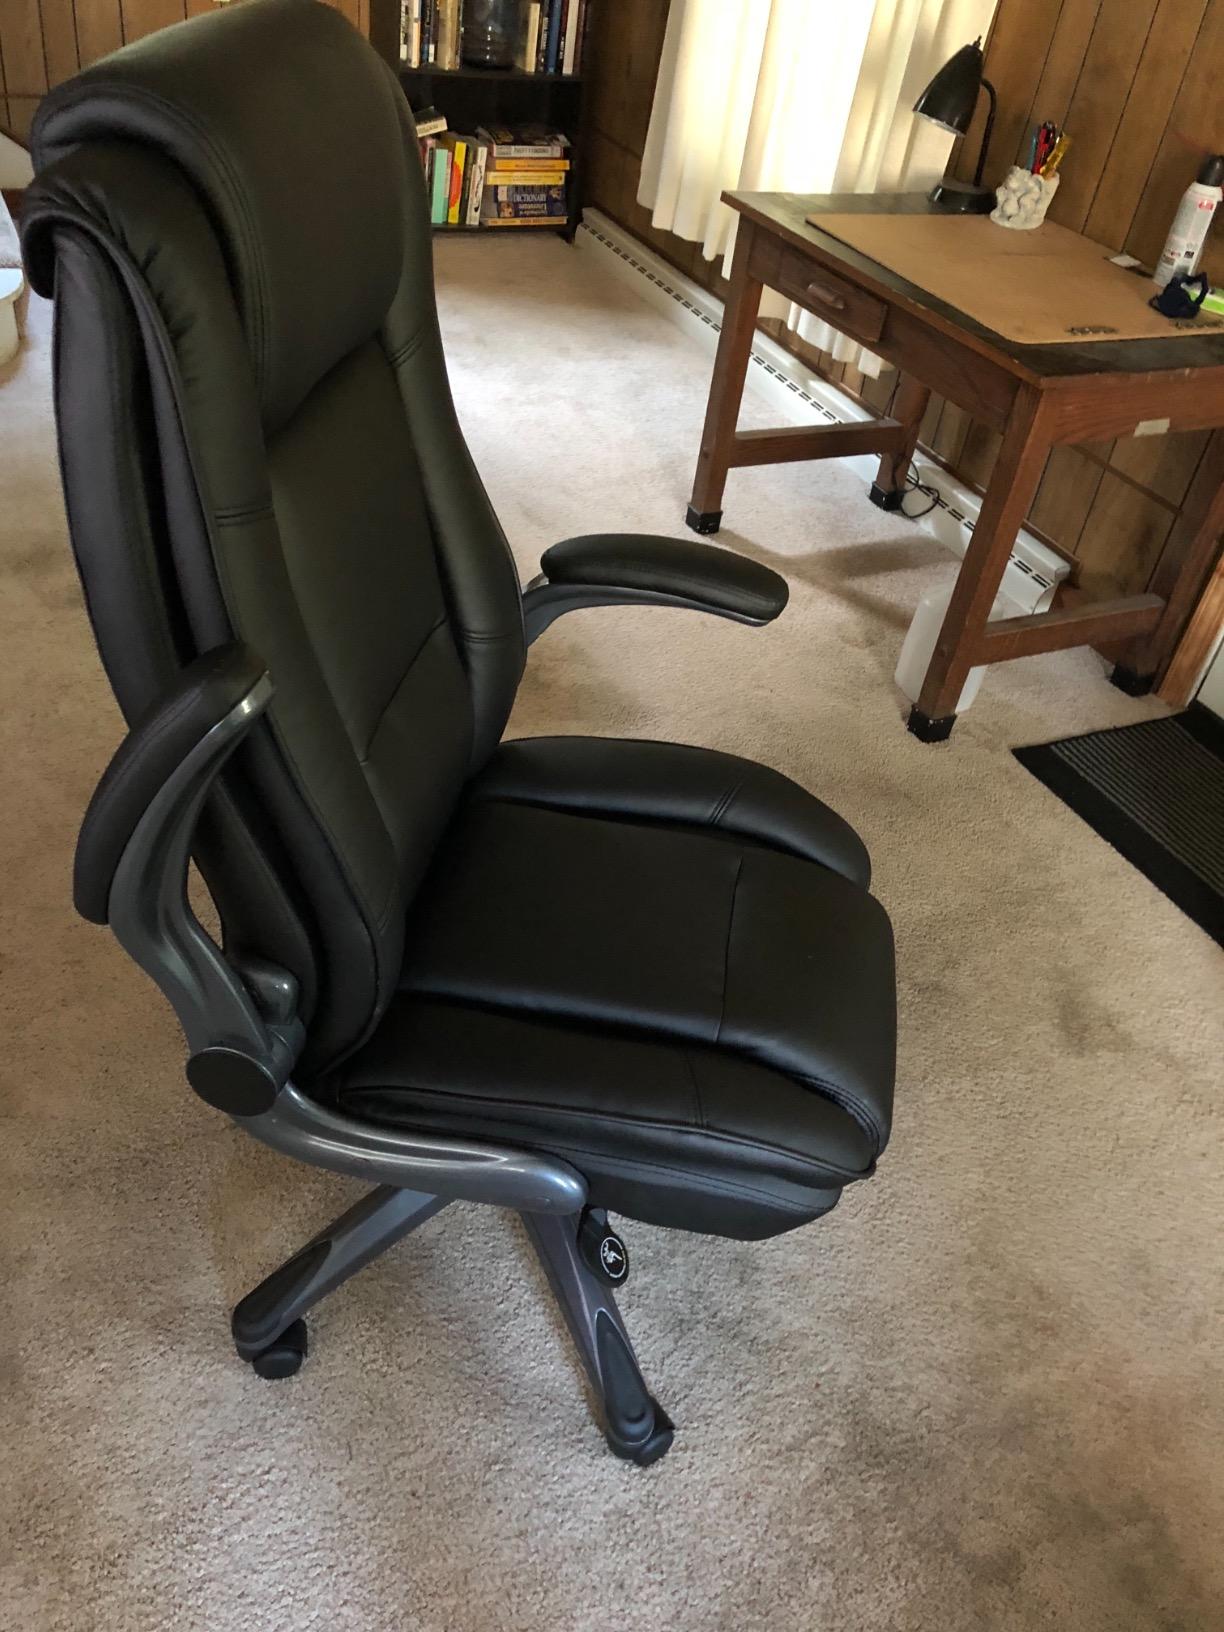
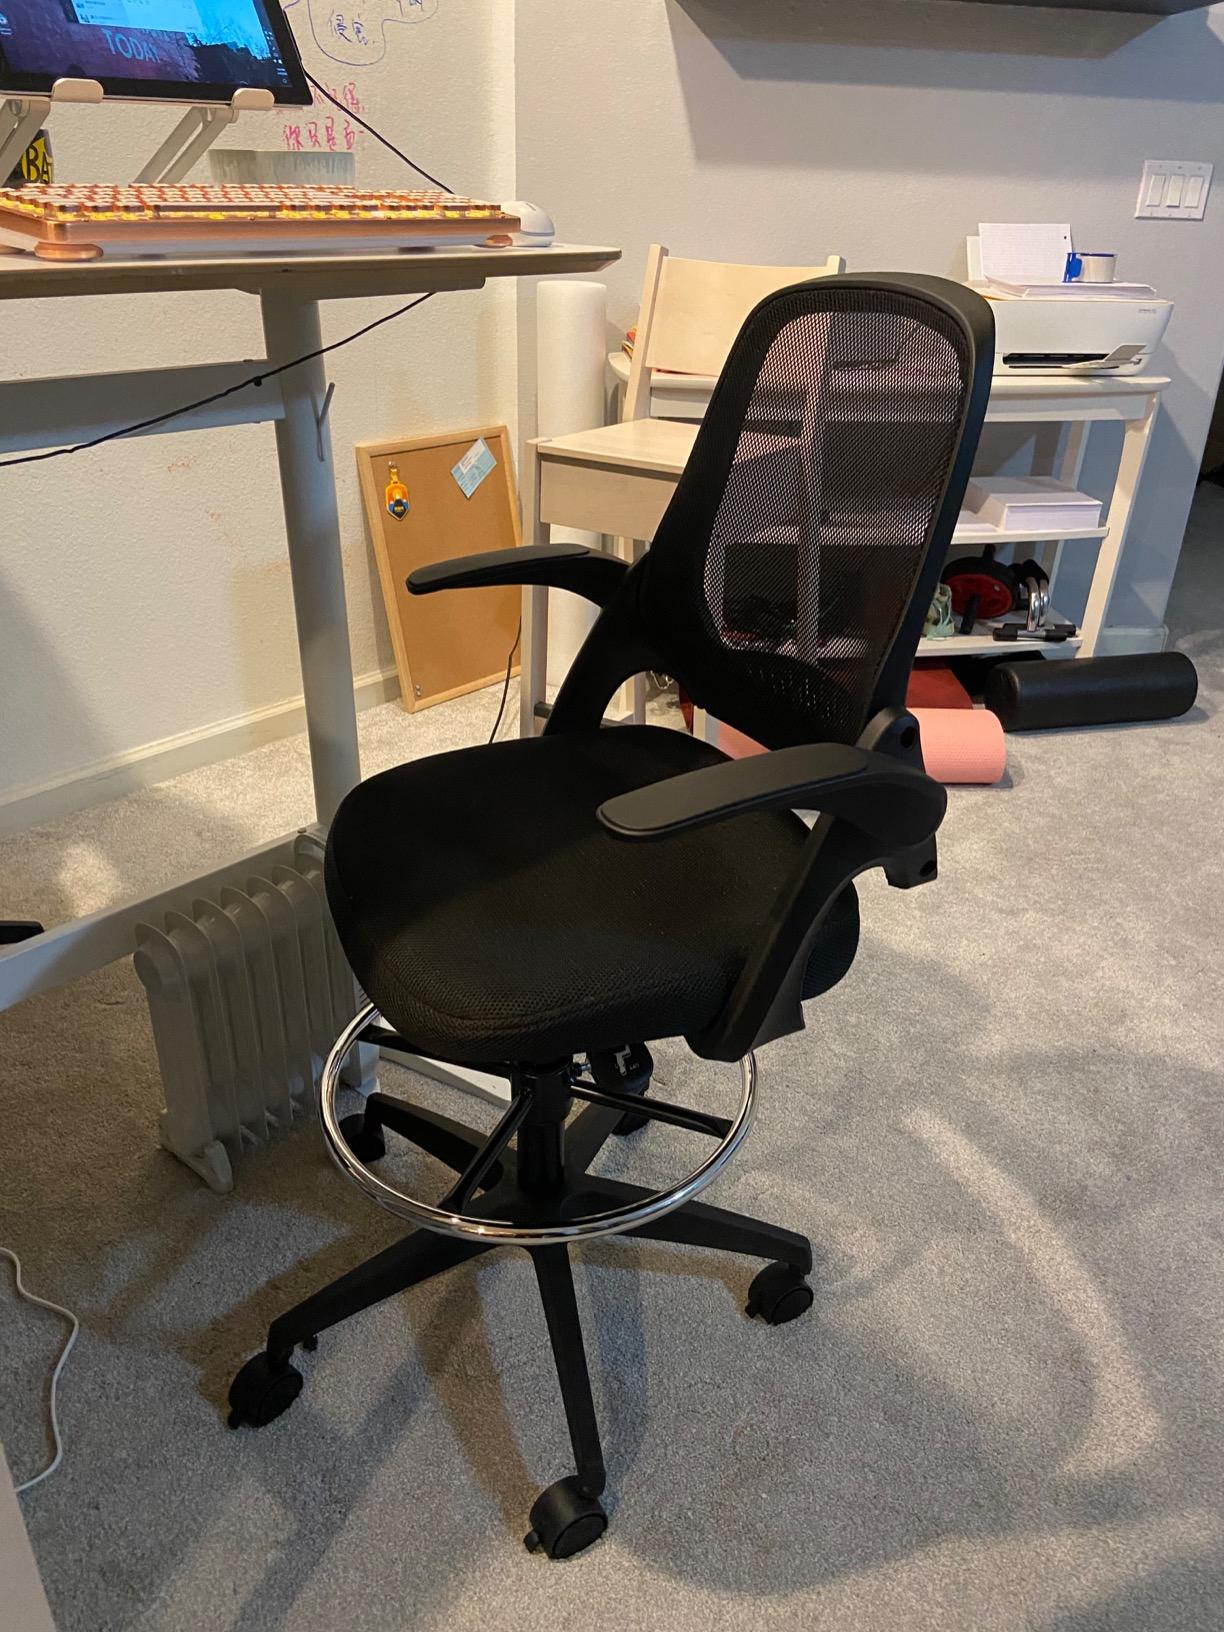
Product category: items_chair
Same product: no